Mika Väyrynen

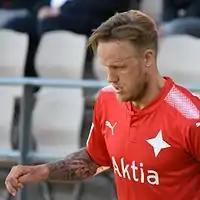
Väyrynen in 2017

Mika Väyrynen (born 28 December 1981) is a Finnish former professional footballer who played as a central midfielder, and a football coach, most recently serving as the head coach of Honka in Kakkonen. After his playing career, Väyrynen has also worked as an assistant coach of Klubi 04 and HJK, and as a head coach of Klubi 04.